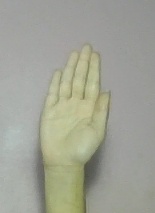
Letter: seen